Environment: real
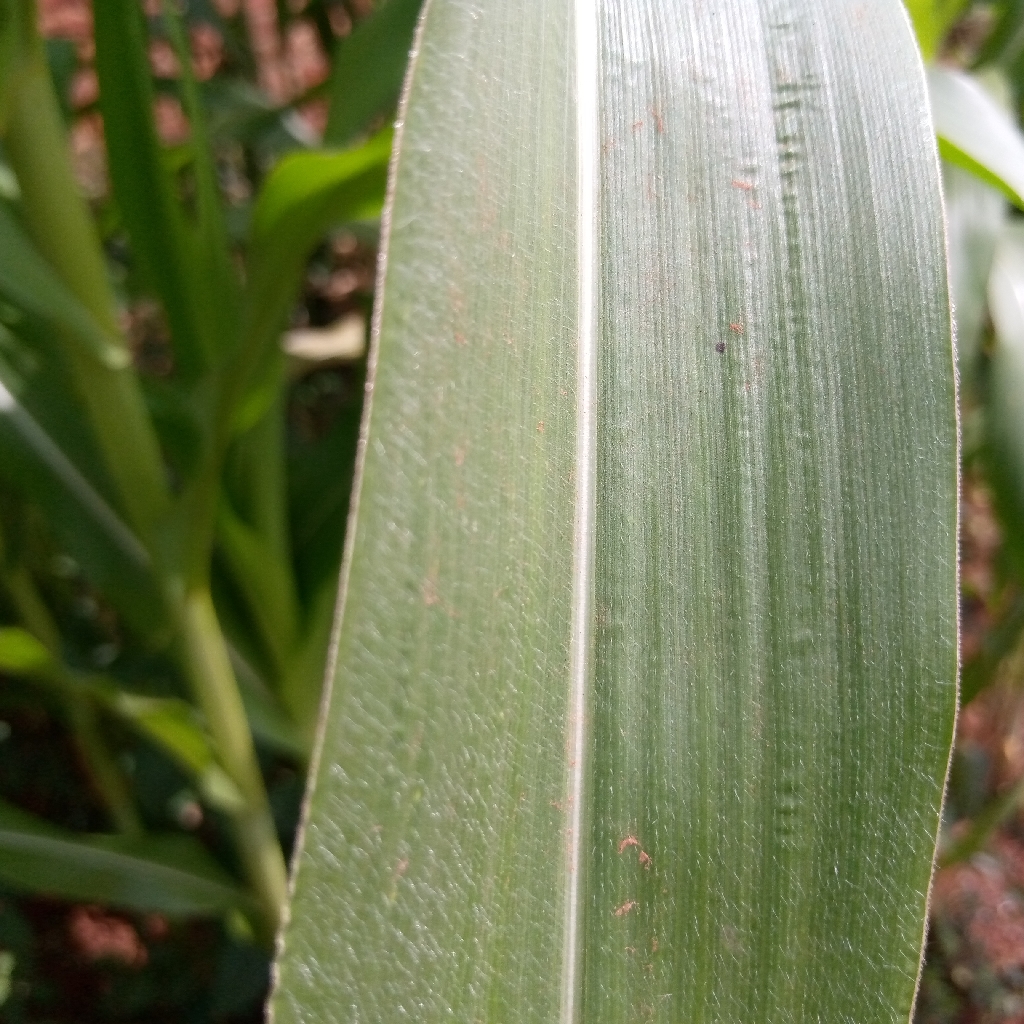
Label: healthy